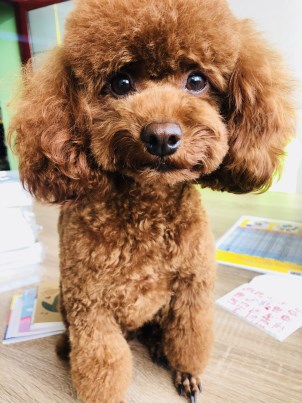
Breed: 7449-n000128-teddy